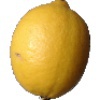
Label: lemon